Stalybridge railway station

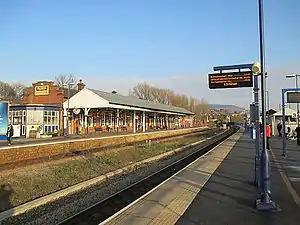
Stalybridge railway station

Stalybridge railway station serves Stalybridge, Greater Manchester, England. It lies on the Huddersfield Line, east of Manchester Piccadilly and east of Manchester Victoria. The station is managed by TransPennine Express.